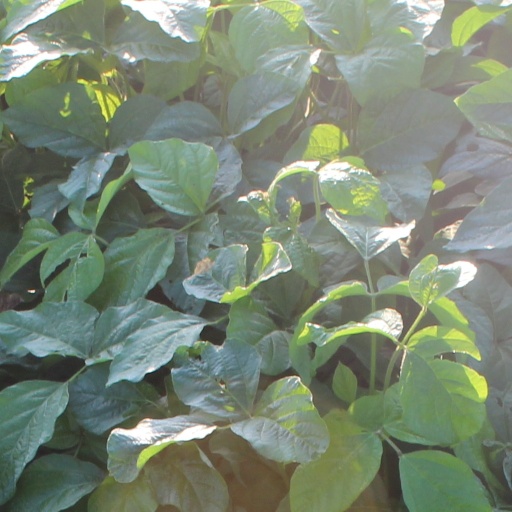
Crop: soybean